Olivia Montauban

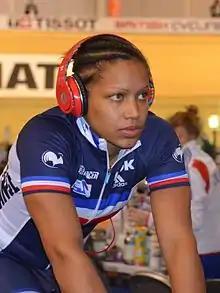
Montauban in 2012

Olivia Montauban (born 26 August 1991) is a track cyclist from France. She represented her nation at the 2015 UCI Track Cycling World Championships.